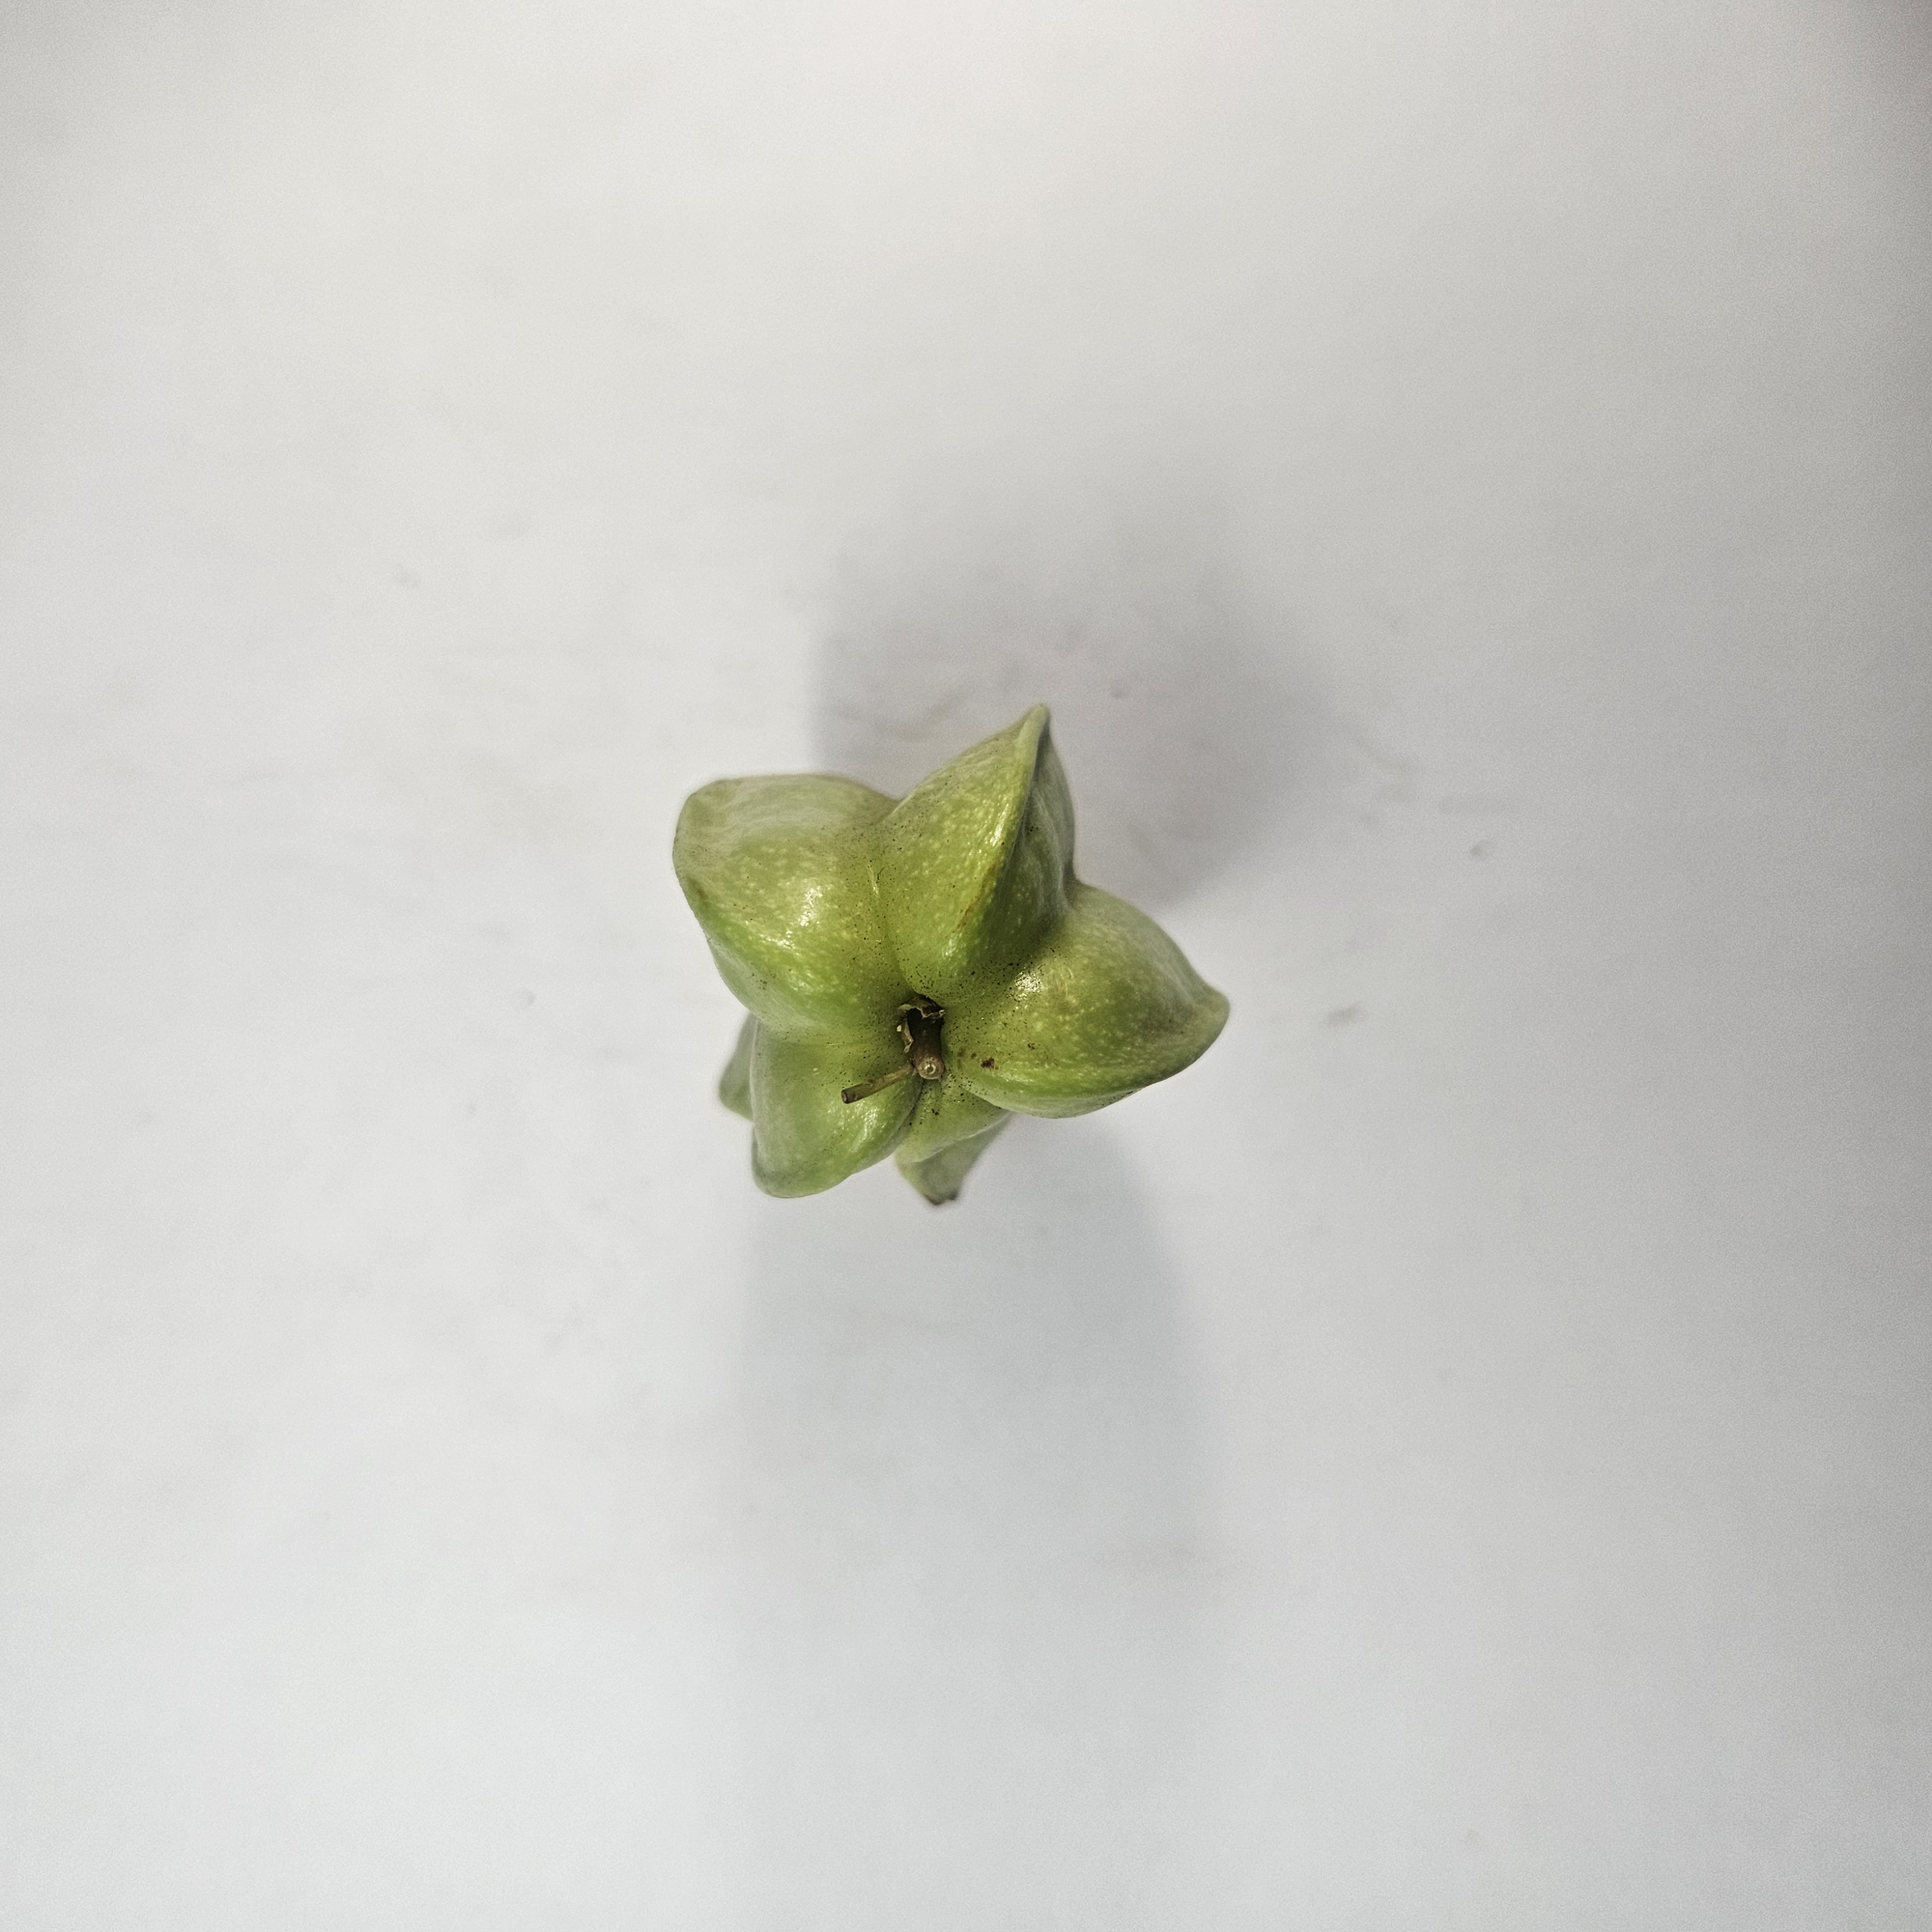
Label: Healthy Fruits